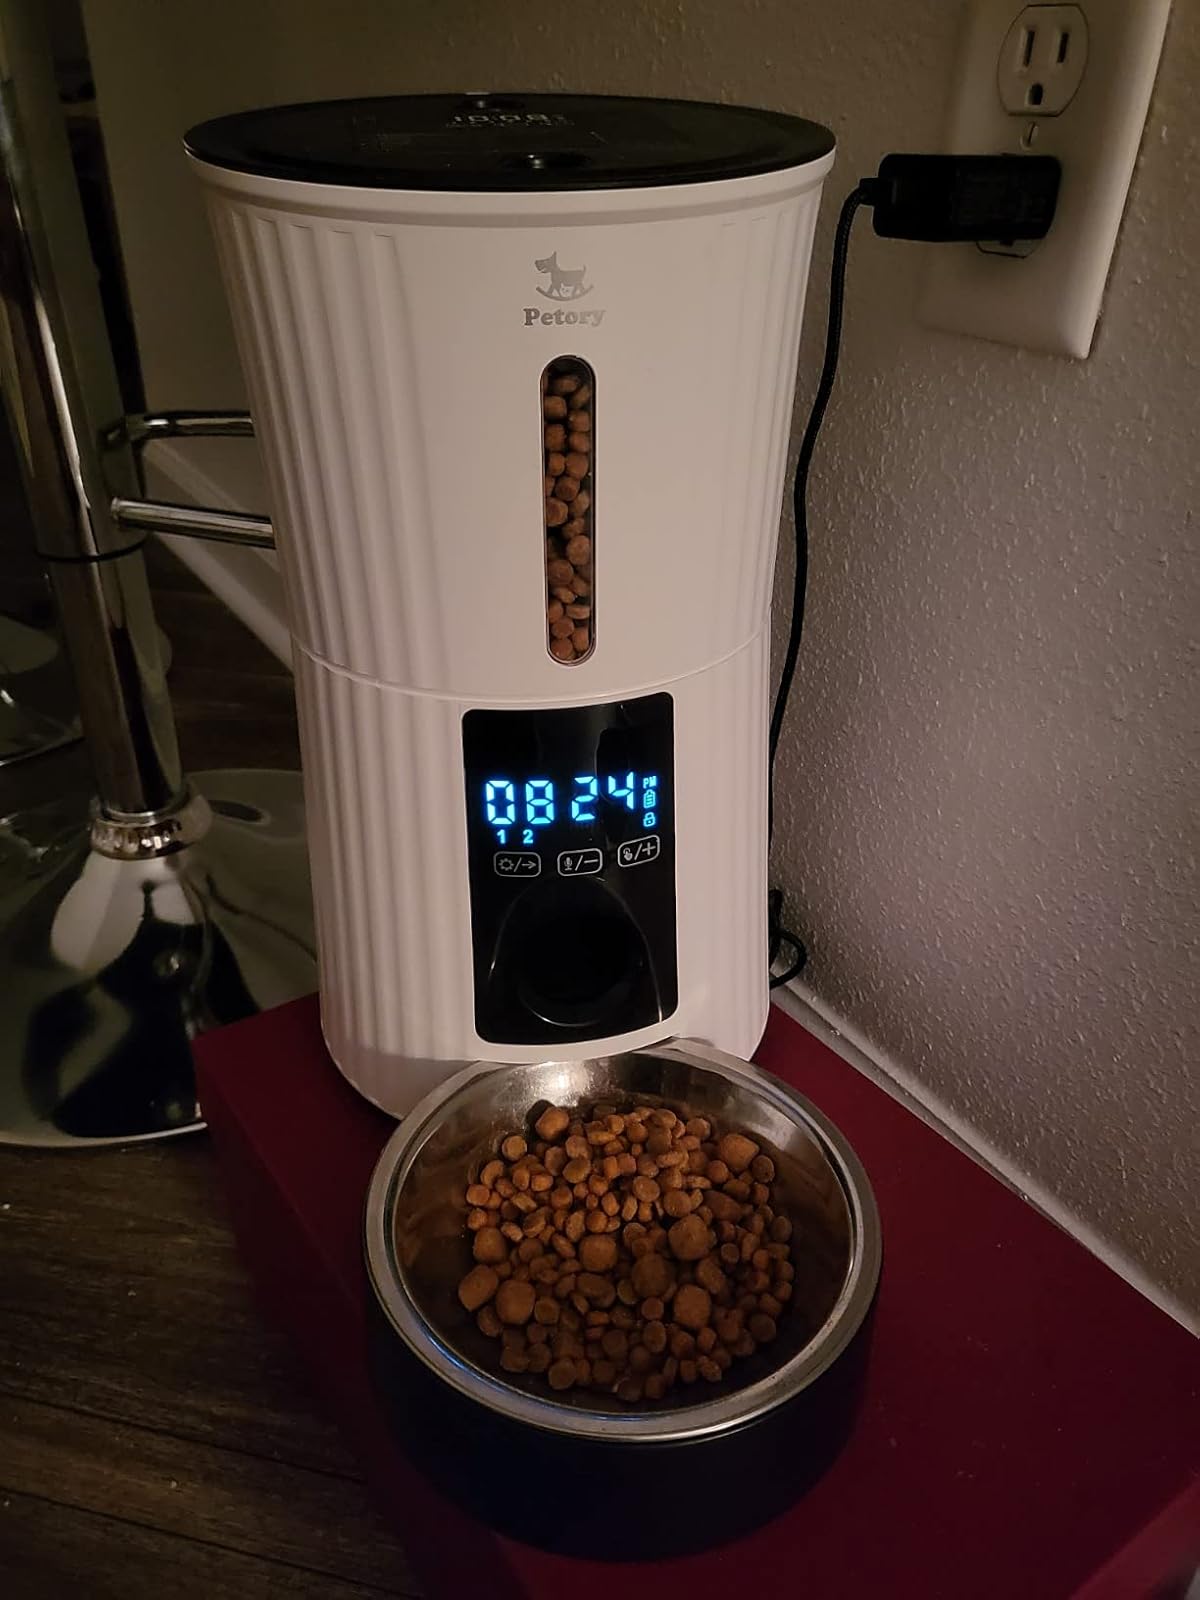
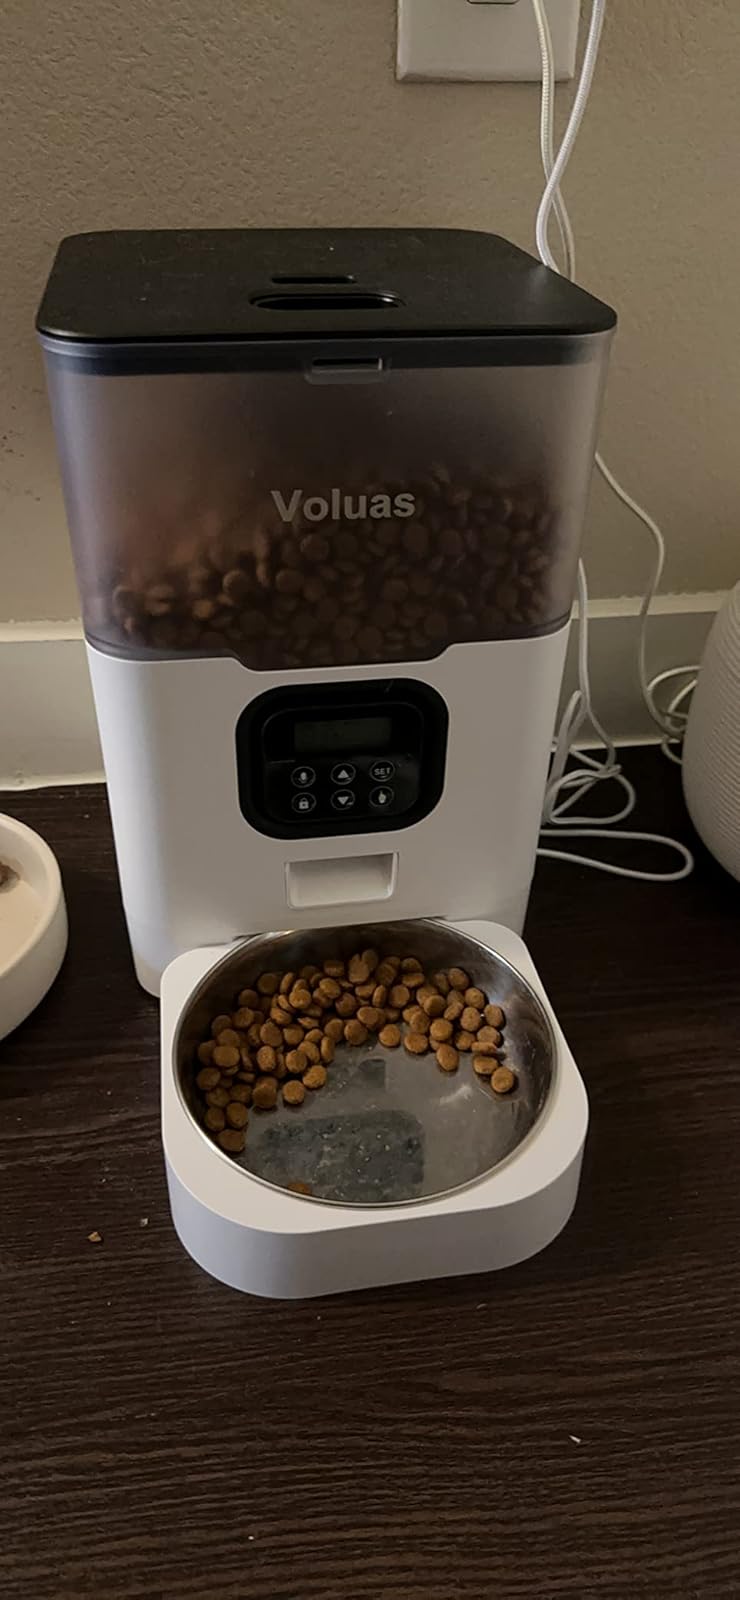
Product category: items_feeder
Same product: no